Moon Diver

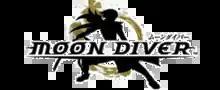
"Moon Diver" logo

, formerly known as "Necromachina", is a side-scrolling platforming video game developed by feelplus and published by Square Enix. It was released in 2011 for the PlayStation Network in March, and for the Xbox Live Arcade on May 4.